Aaron Evans

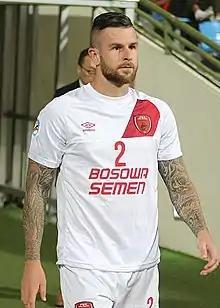
Evans with PSM Makassar in the 2019 AFC Cup against Tampines Rovers at the Jalan Besar Stadium

Aaron Michael Evans (born 21 November 1994) is an Australian professional footballer who plays as a centre-back or defensive midfielder for Singapore Premier League club Tanjong Pagar United.